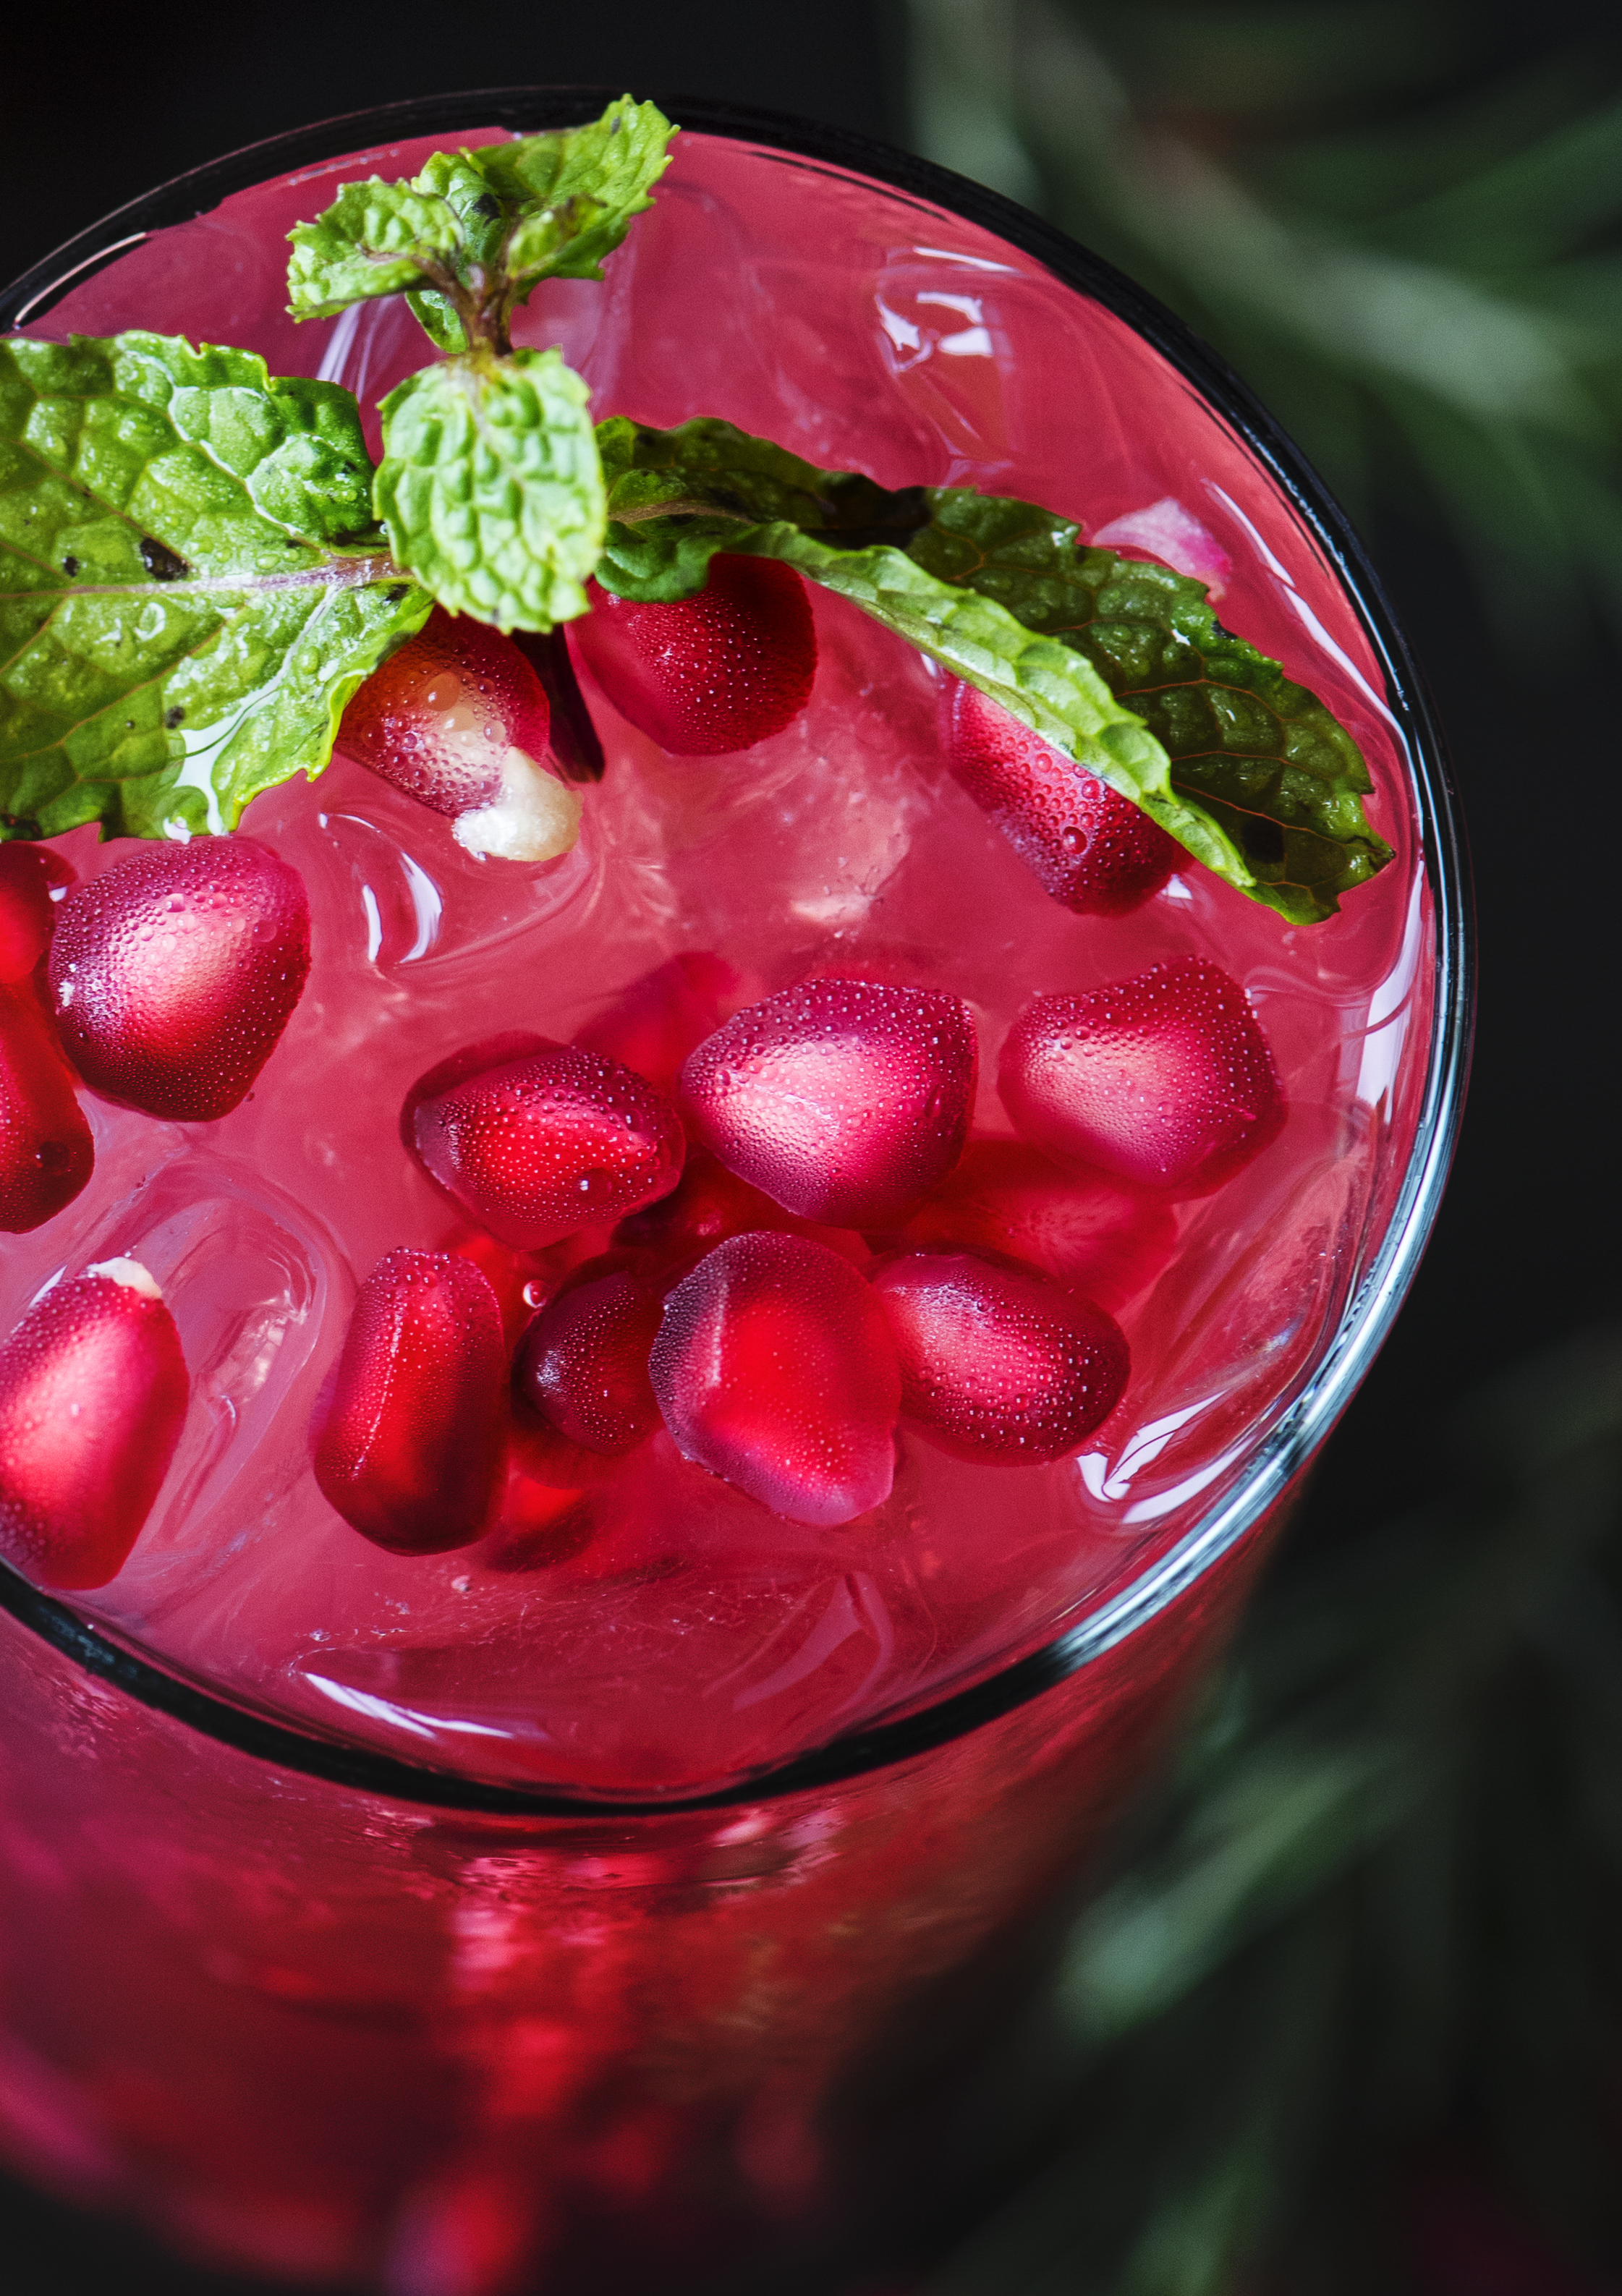
antioxidant, beverage, closeup, cold drink, drink, drinking, food photography, fresh, freshness, fruit, garnet, glass, gourmet, health, healthcare, healthy, ingredient, juice, juicy, macro, mint, natural, nutrients, nutrition, nutritious, organic, pomegranate, red, refreshing, refreshment, ripe, seed, summer, tasty, tropical, vegetarian, vitamin, wellbeing, wellness, non alcoholic beverage, cocktail garnish, strawberries, garnish, strawberry, frutti di bosco, berry, cocktail, punch, superfood, cranberry